Morrill Hall (Cornell University)

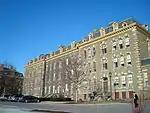
The western face of Morrill Hall, which presently serves as the back of the building

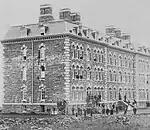
Morrill Hall shortly after completion

Morrill Hall was Cornell University's first newly constructed building, built at a cost of $70,111 and opening on October 7, 1868, as South University Building, or less formally, as South Hall. It is the southernmost of the three buildings which comprise the "Stone Row" which forms the west side of Cornell's Arts Quadrangle, all constructed of Ithaca bluestone quarried from the base of Libe Slope. An early Cornell professor, Goldwin Smith, said dismissively of these three buildings that "nothing can redeem them but dynamite." While all three of these historic buildings remain standing, each has undergone periods of extensive renovation to overcome the limitations of their original structural designs.